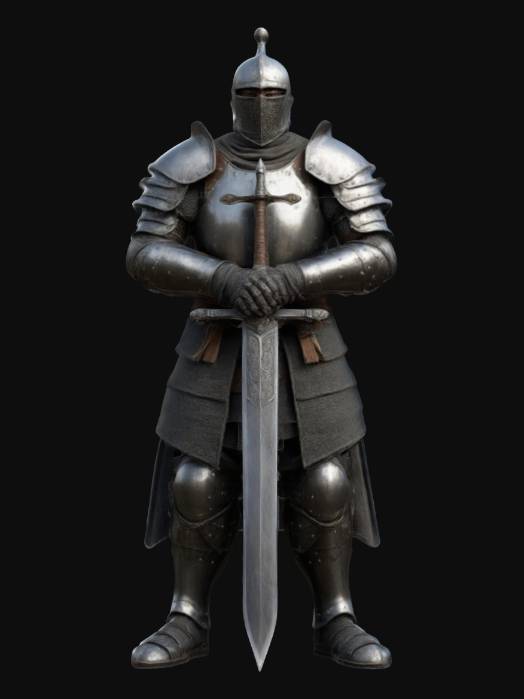
미적 점수 (1~10점): 7